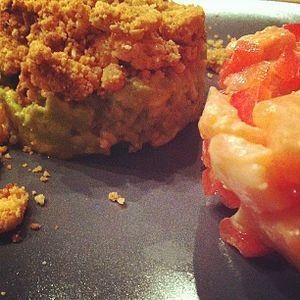
Un tartare de saumon est un plat de la cuisine française, reprenant le principe du steak tartare, mais en l'appliquant au saumon.